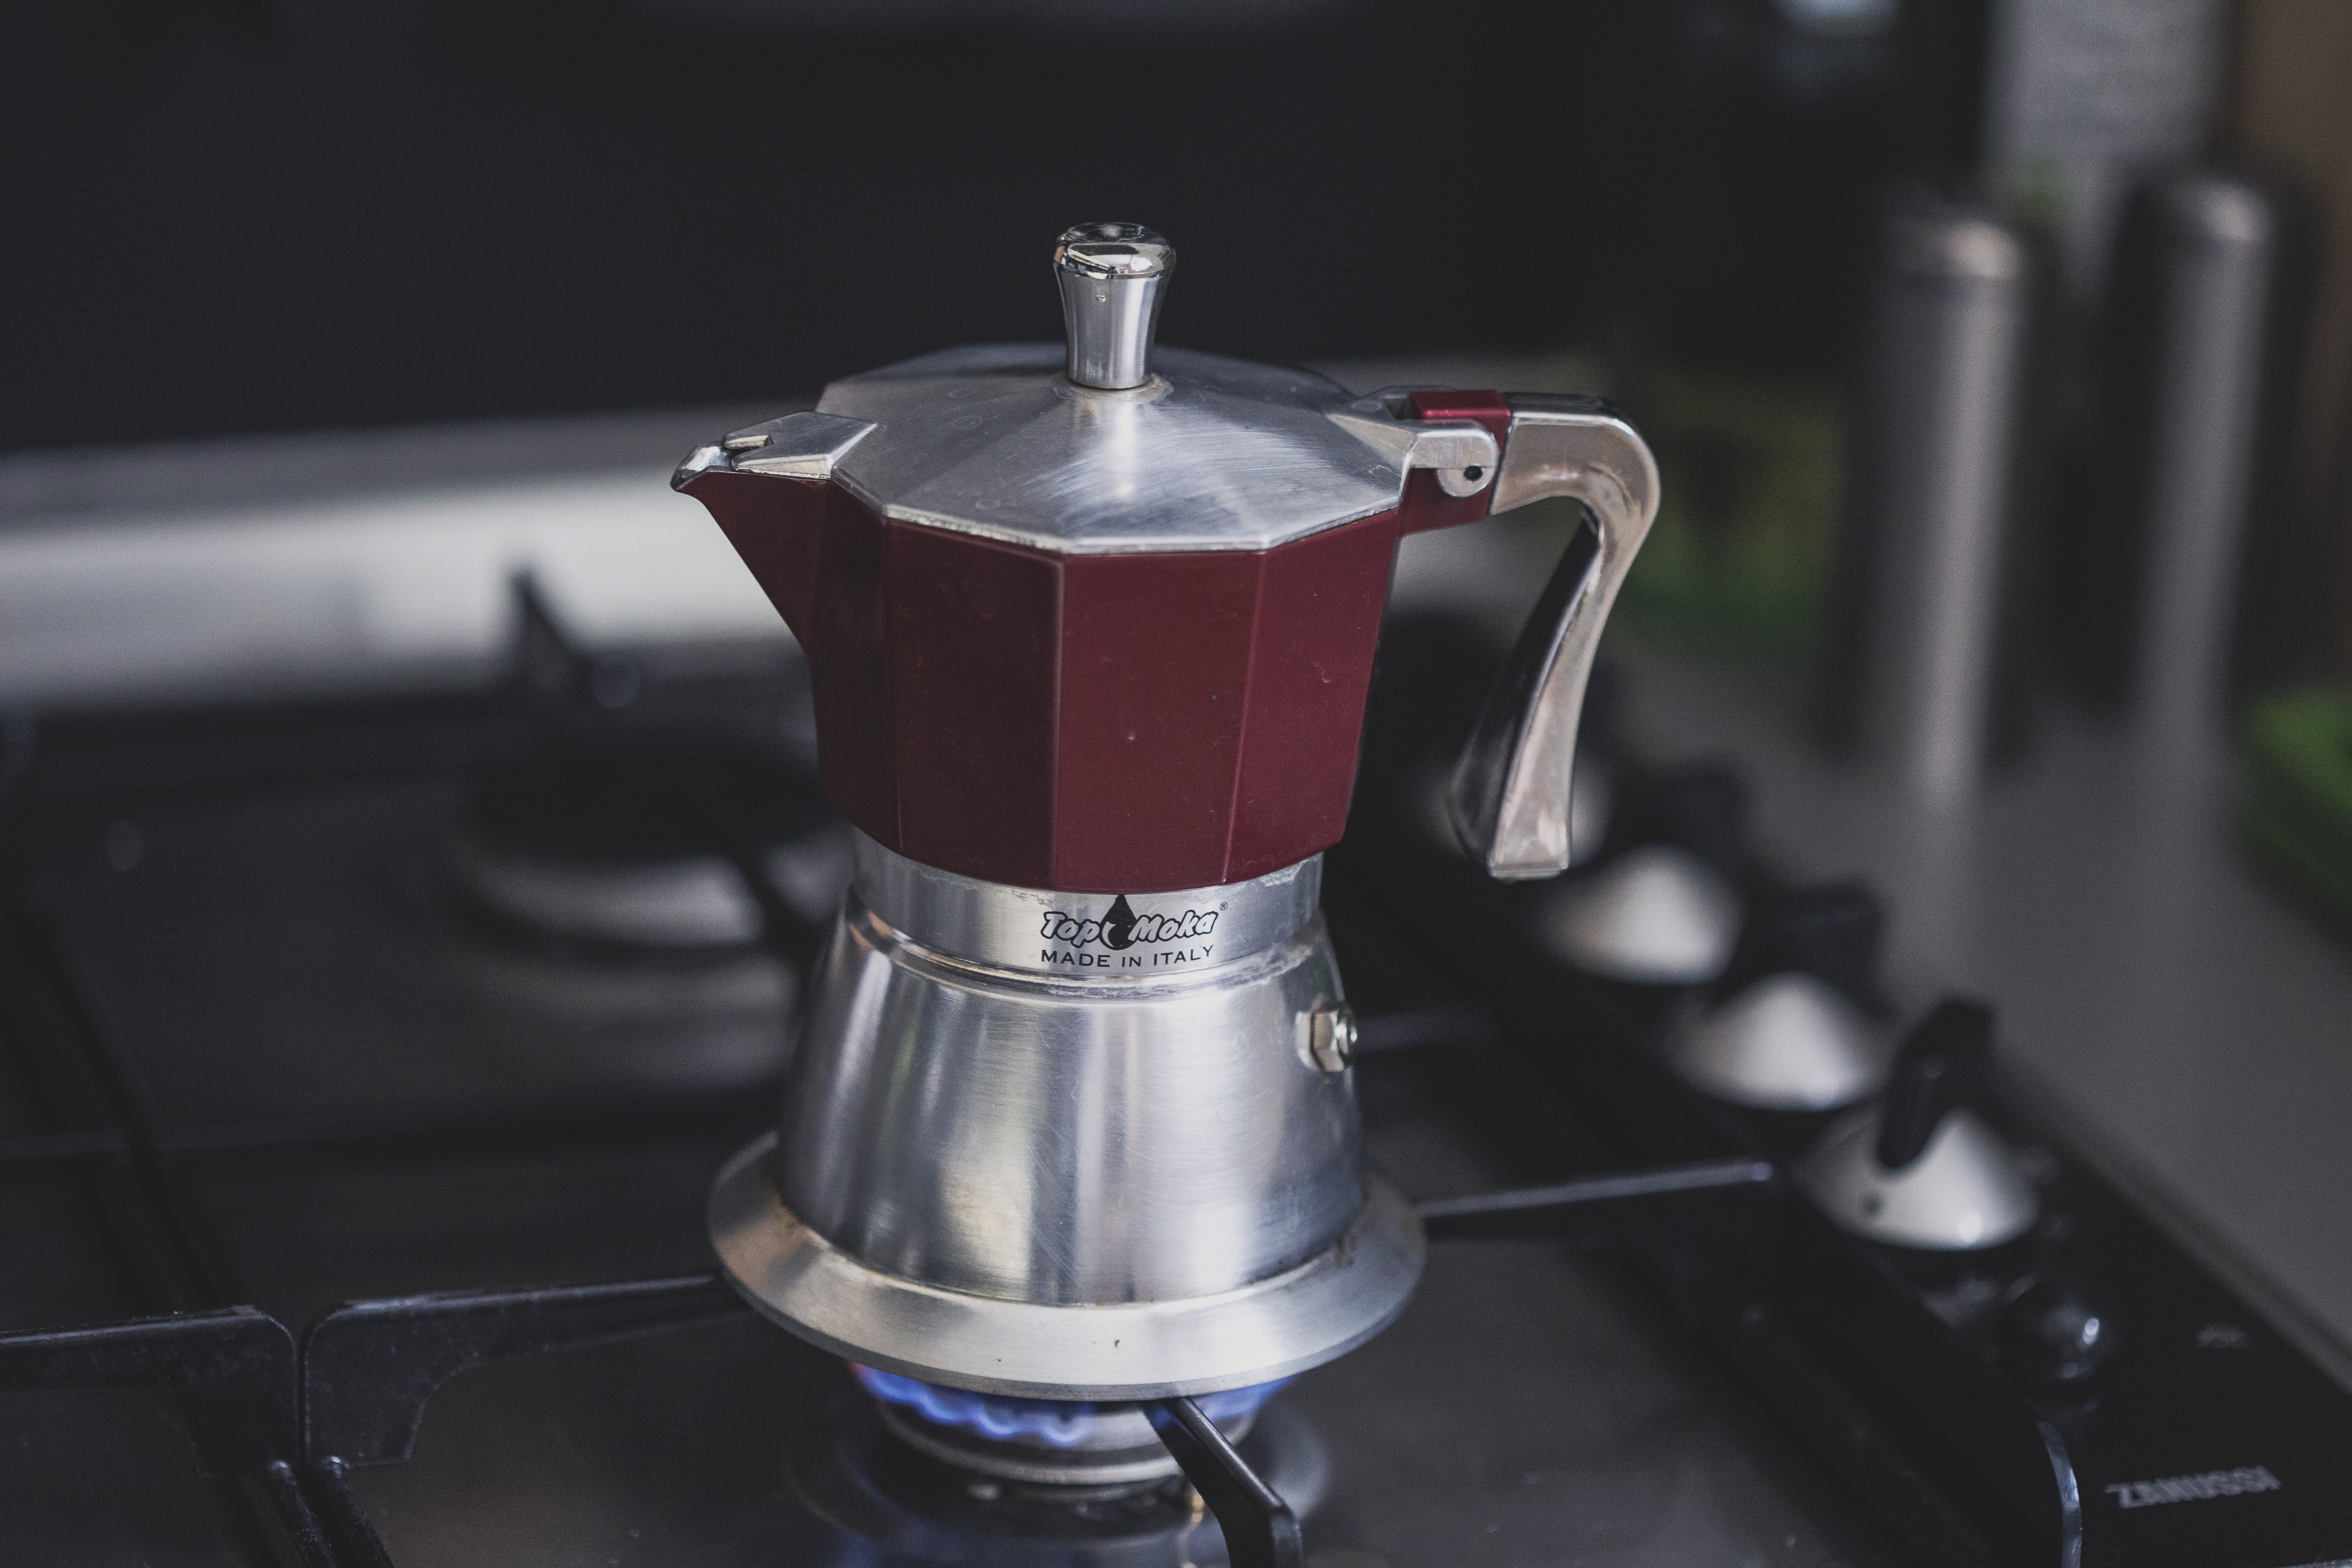
coffee, machine, drink, espresso, lighting, coffee maker, stove, espresso machine, hot, gas stove, brewing, moka, percolator, small appliance